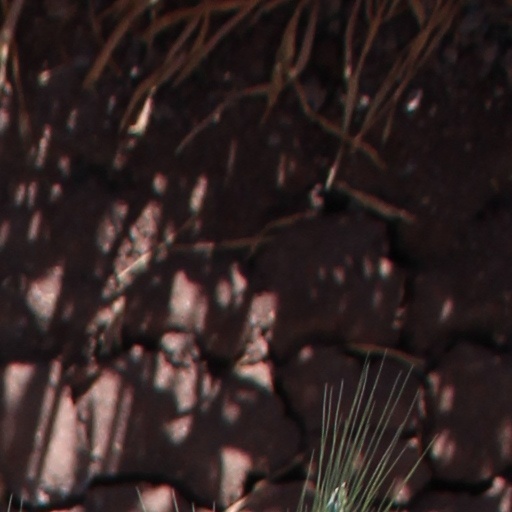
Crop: wheat